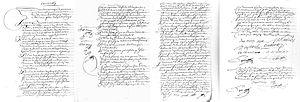
Le Festin de Pierre est une comédie de Molière en cinq actes et en prose dont la « Troupe de Monsieur frère unique du roi » donna quinze représentations triomphales en février et mars 1665 sur le théâtre de la grande salle du Palais-Royal à Paris. Les premiers éditeurs parisiens de la pièce lui ont donné en 1682 le titre Dom Juan ou le Festin de Pierre, sous lequel elle est connue depuis lors. Elle est également connue sous le titre abrégé Dom Juan.